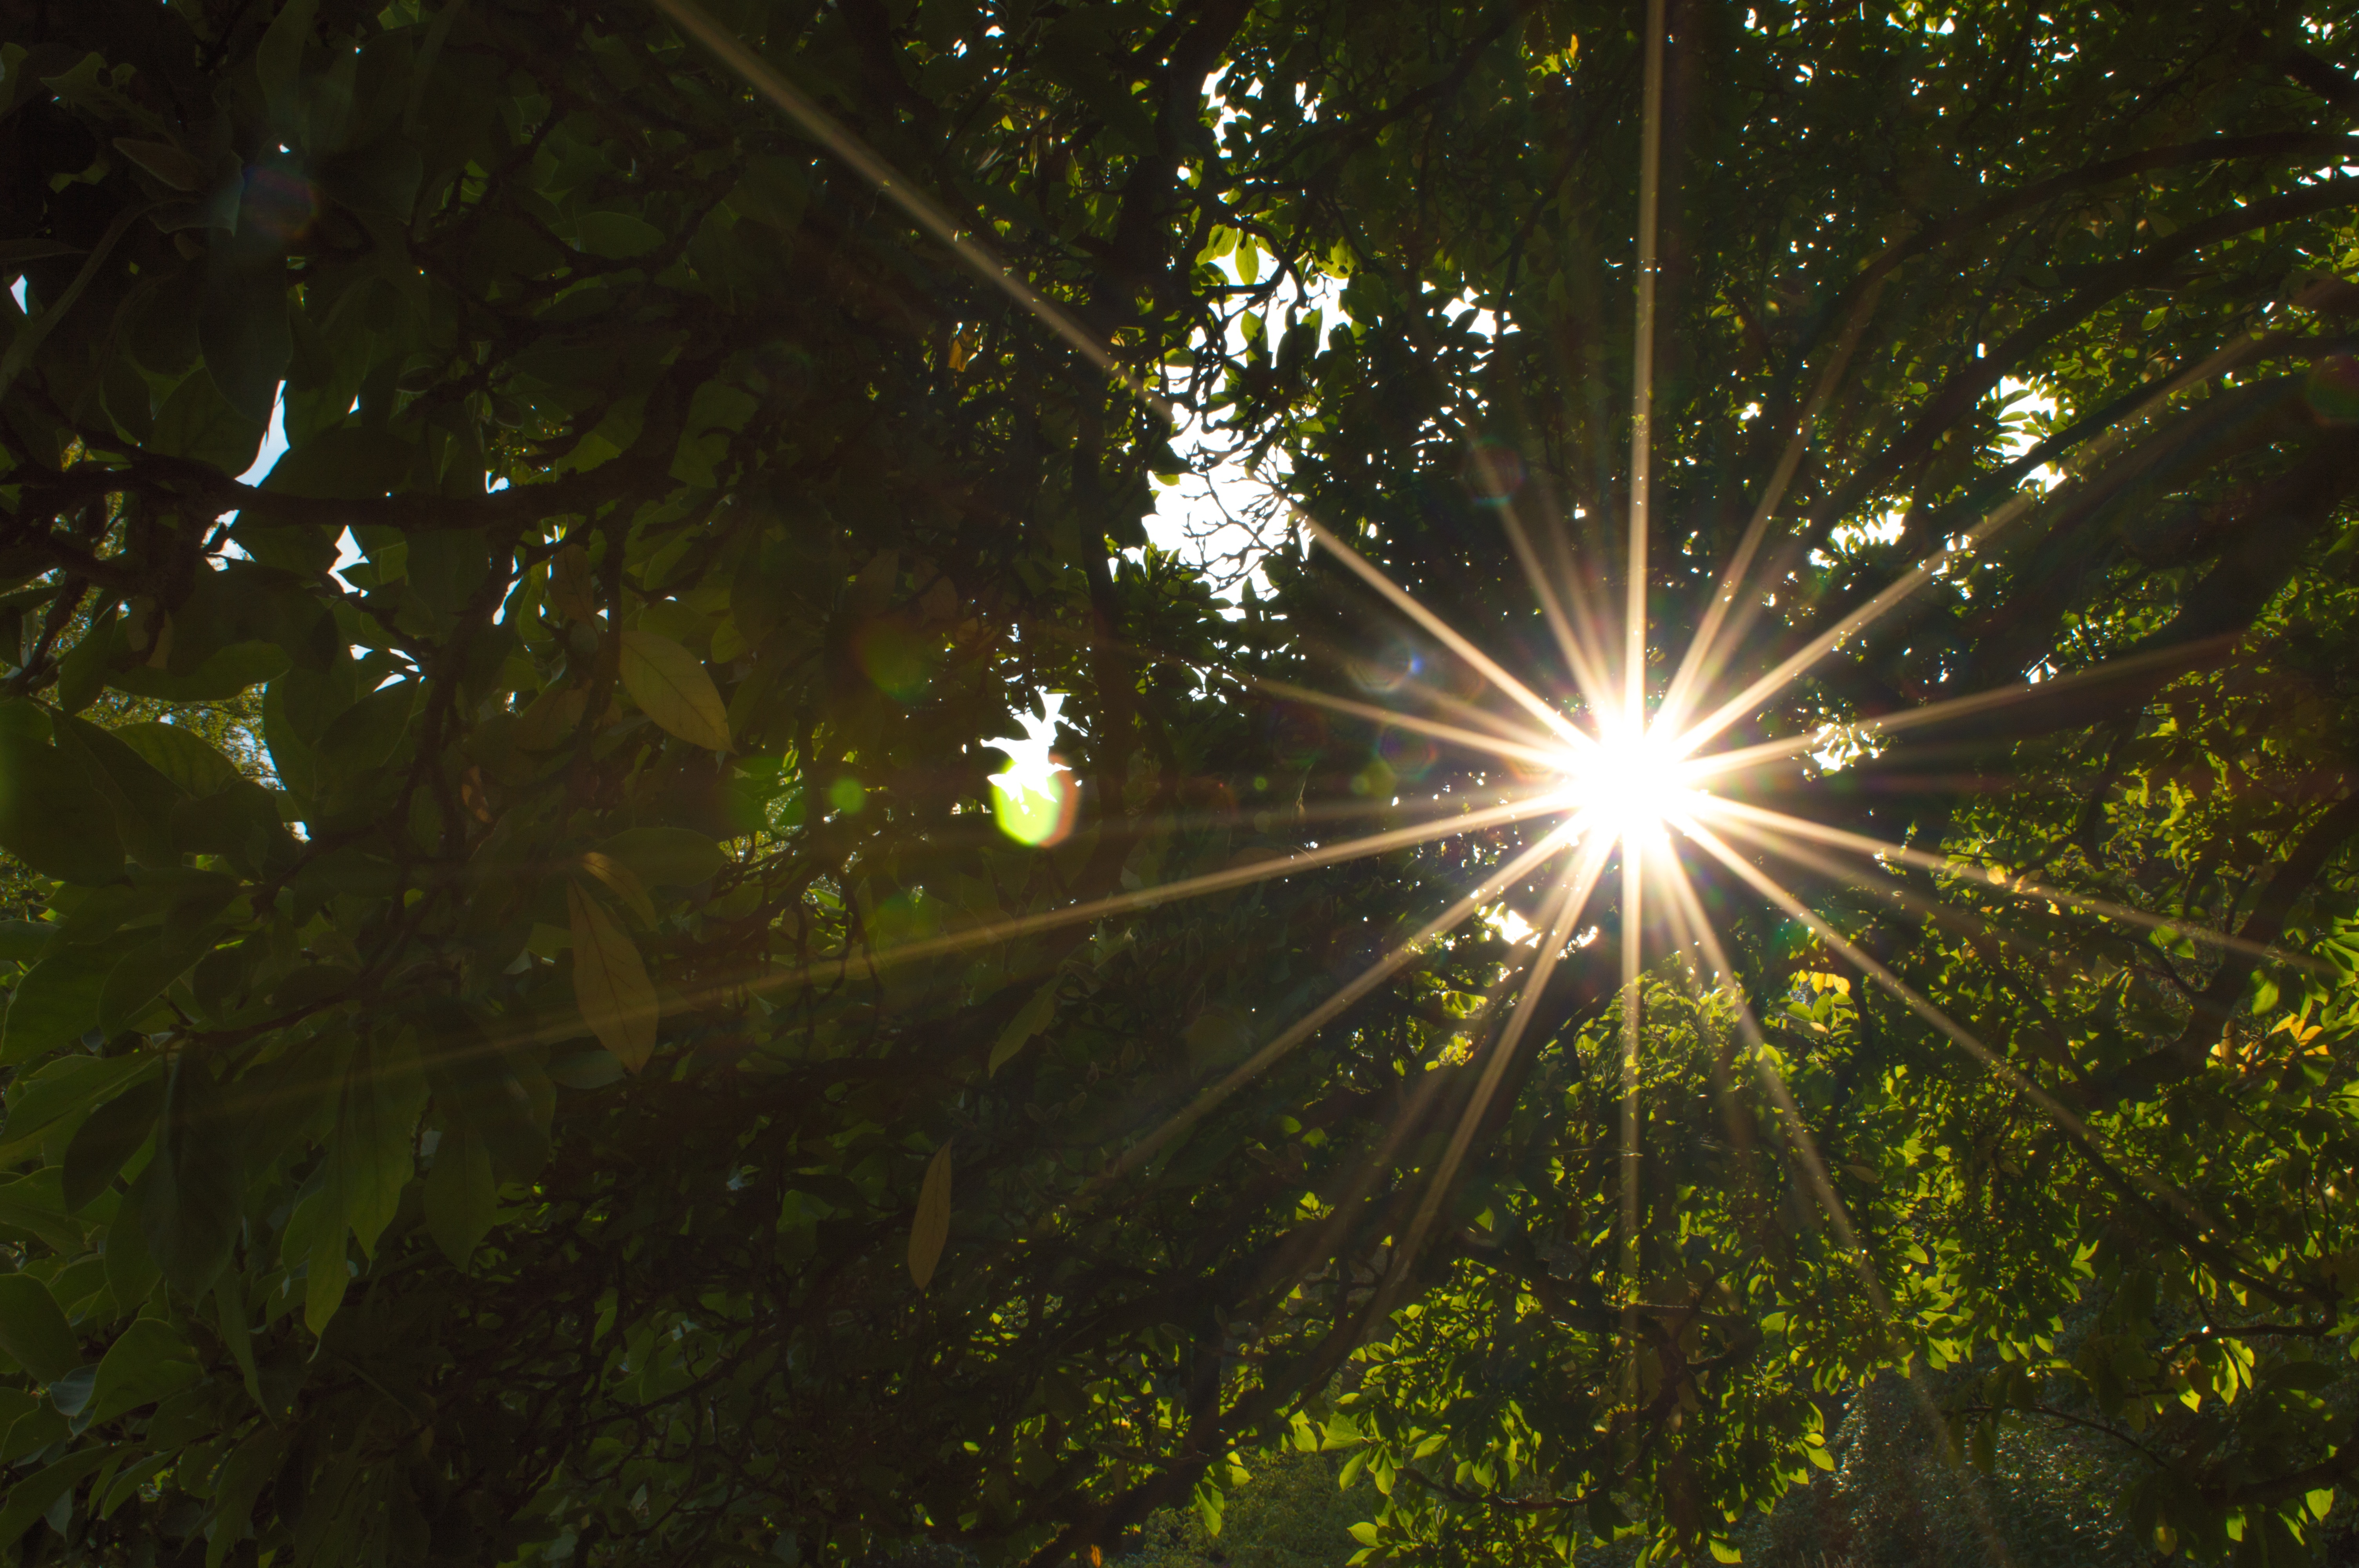
tree, nature, forest, branch, light, sun, night, sunlight, leaf, flower, green, jungle, autumn, sun flare, outdoors, rainforest, branches, woodland, habitat, sunbeam, woody plant